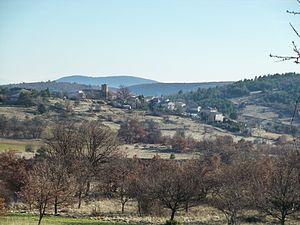
Vue générale sur L'Hospitalet (04), France
L'Hospitalet est une commune française, située dans le département des Alpes-de-Haute-Provence en région Provence-Alpes-Côte d'Azur.